Callawassie Island

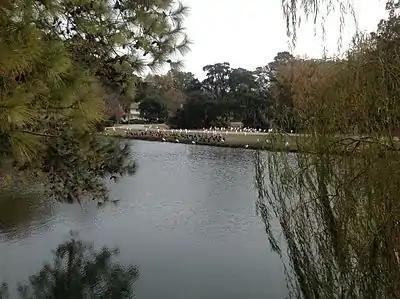
Wildlife on Heron Walk Lagoon

Archaeological and historical evidence suggests that the Callawassie Sugar Works was part of a larger settlement which included housing for slaves and possibly an overseer's house. The settlement was mostly constructed soon after 1816 while the island was owned by James Hamilton, Jr. The architect/builder of the sugar works is unknown. It is conjectured that the sugar mill was built sometime within the next three years, based on plans similar to mill construction seen in the West Indies.